Cable Building (New York City)

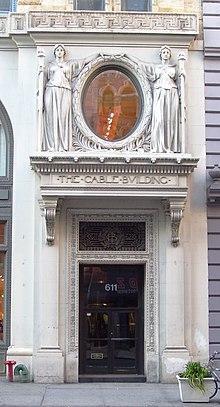
Entrance on Broadway

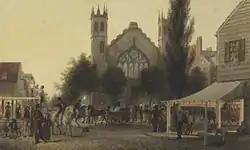
NightfallSaintThomas1837

The Cable Building was built in 1892–1894 to designs by Stanford White. It is a steel and iron frame structure with brick, stone, and terra-cotta facing. It has a limestone base with a two-story arcade featuring show windows graced by iron spandrels and elegant keystones. Furthermore, it also has a prominent copper cornice with lions' faces, egg-and-dart moldings, and surmounting acanthus. By May 1892, work was underway, though no contract had been awarded for the superstructure. When it was completed, the "Real Estate Record and Builders Guide" wrote that the Cable Building was "conspicuous among the modern buildings that are fast imparting a new and grander appearance to Broadway". Of special notice was the Broadway main entrance, which was flanked by two figures measuring 11 feet high; the figures were sculpted by the Scottish-American sculptor J. Massey Rhind.